Isidoro Armijo

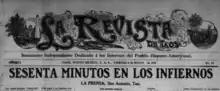
"La Revista de Taos", May 6, 1921

Armijo is well known for his story "Sesenta minutos en los infiernos", originally published in the newspaper "El Eco del Valle" in 1911. This story was later translated and published in 1924 as "Sixty Minutes in Hades" in "Laughing Horse" magazine. The story is about a woman who leaves her husband for her boyfriend leaving a letter behind depicting her feelings and loss of love for her husband. The woman later rushes home to try to undo what she had done only to find her husband writing a suicide letter with a gun in his hand. The story ends in a positive note with the husband and wife staying together.